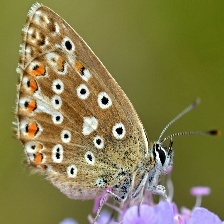
Species: CHALK HILL BLUE
Butterfly family (ImageNet category): lycaenid_butterfly